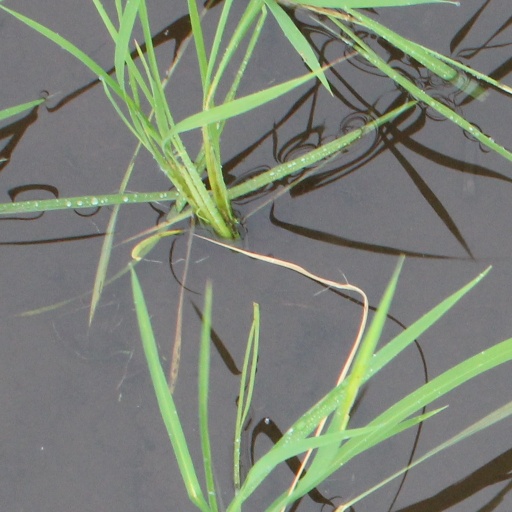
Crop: rice